Kraków Barbican

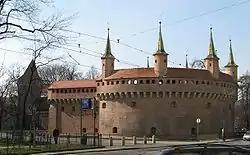
Branch of the Historical Museum of Kraków

The Kraków Barbican is a barbican – a fortified outpost once connected to the city walls. It is a historic gateway leading into the Old Town of Kraków, Poland. The barbican is one of the few remaining relics of the complex network of fortifications and defensive barriers that once encircled the royal city of Kraków in the south of Poland. It currently serves as a tourist attraction and venue for a variety of exhibitions.